Anthony Hamilton-Smith, 3rd Baron Colwyn

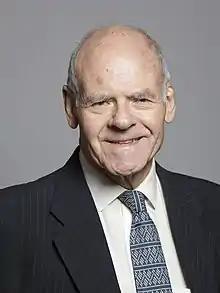
Official portrait, 2020

Ian Anthony Hamilton-Smith, 3rd Baron Colwyn, (1 January 1942 – 4 August 2024), commonly known as Anthony Hamilton-Smith, was a British peer, politician and dentist.